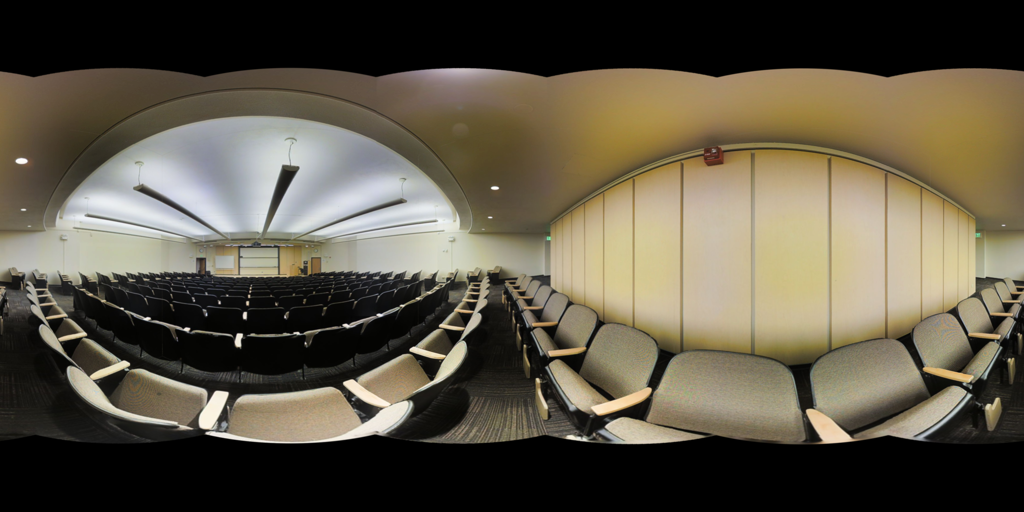
Referred object: white projection screen at the front center of the room

Referred object: the white projection screen